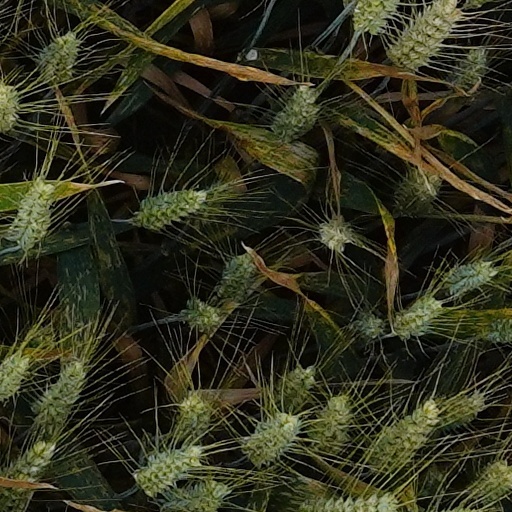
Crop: wheat